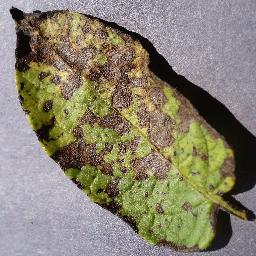
Etiqueta: Tizon_Temprano